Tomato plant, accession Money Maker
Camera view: vertical (180 deg); turntable rotation: 120 degrees
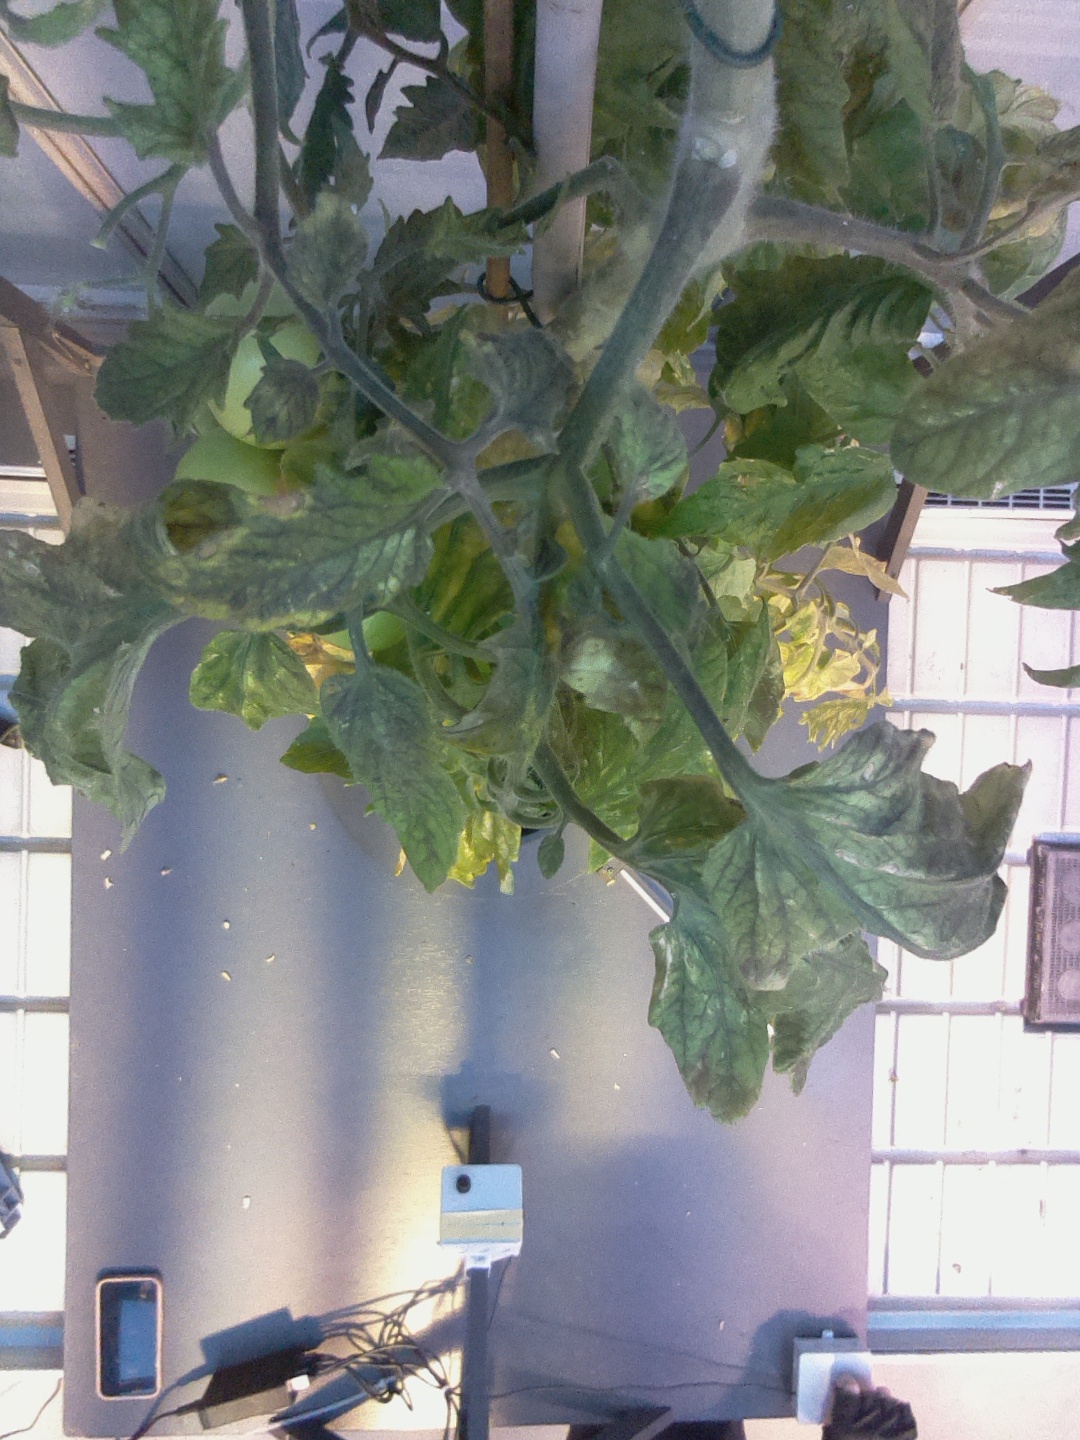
BBCH growth stage 80: fruits start showing typical ripe color (orange -> red)